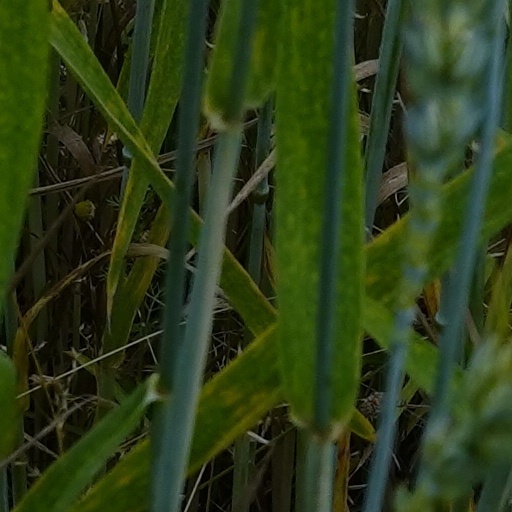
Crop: wheat